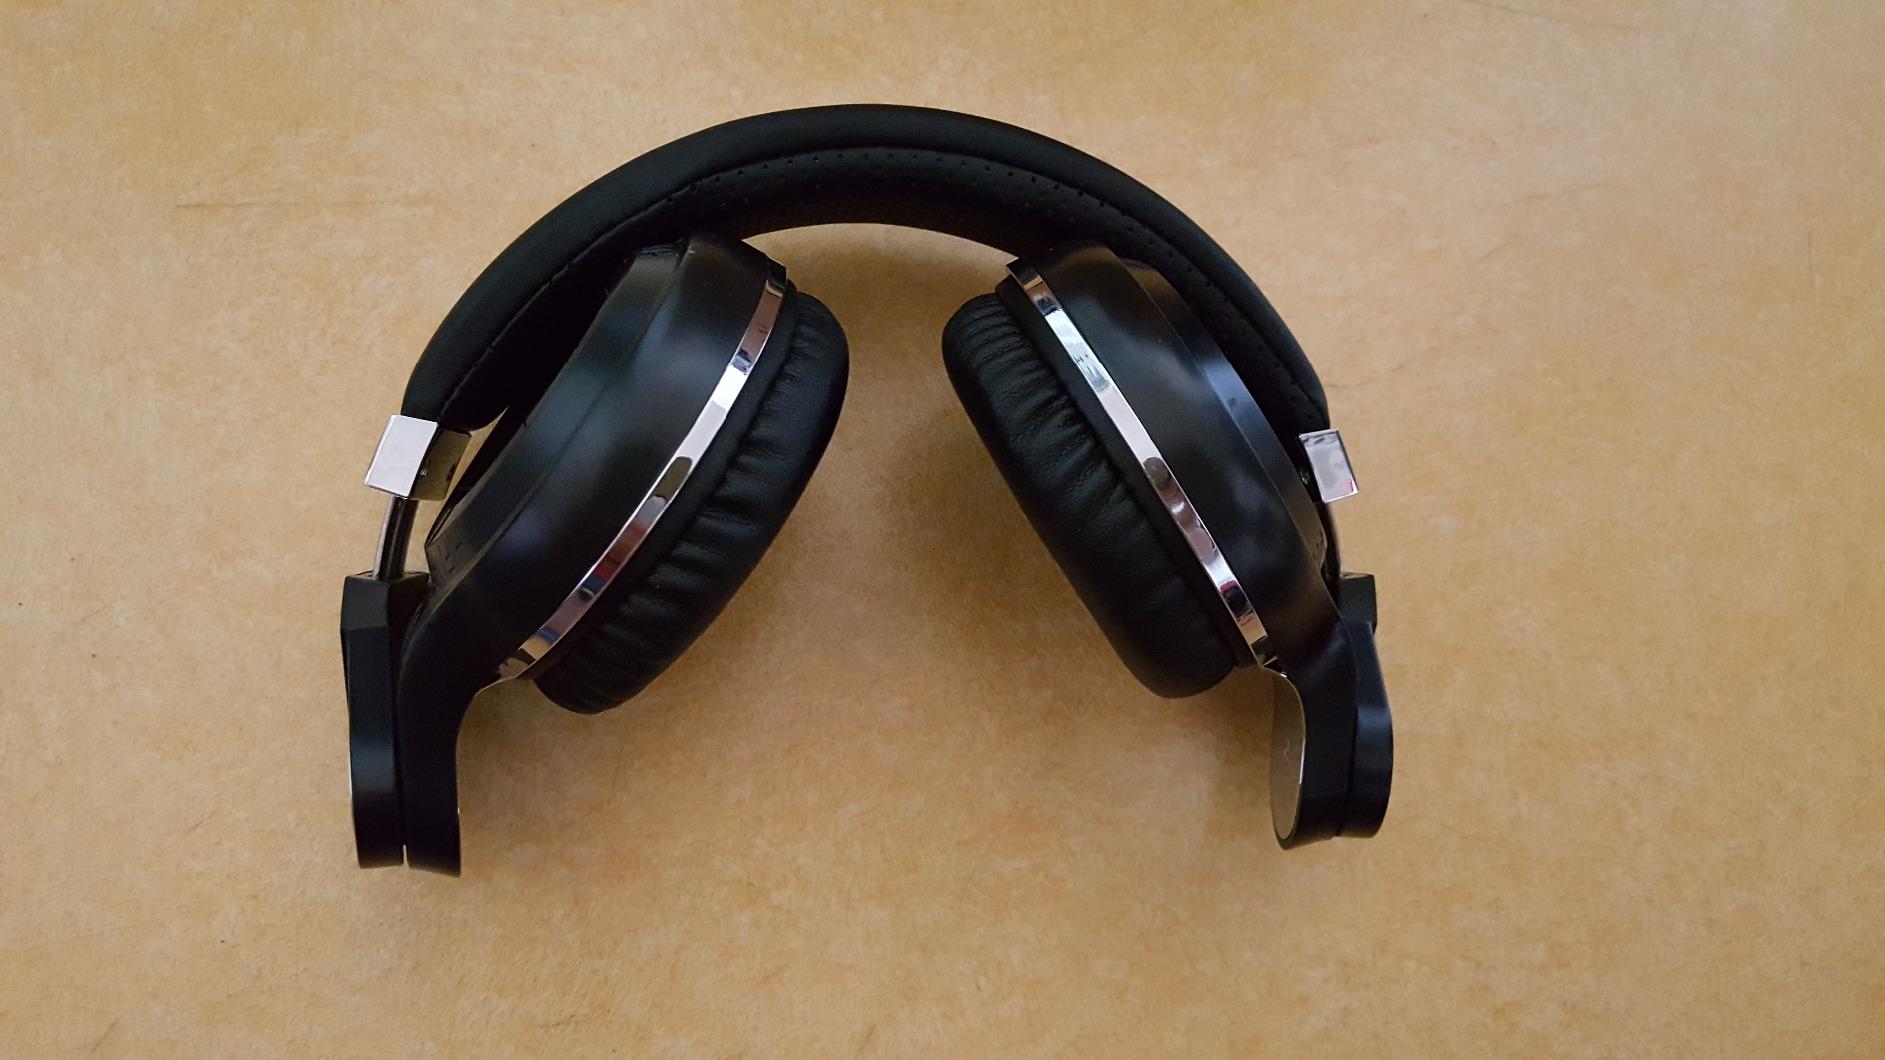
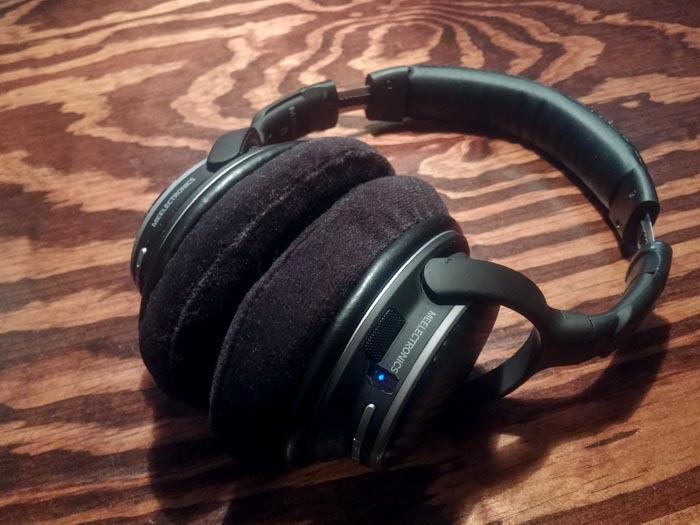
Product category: headphones
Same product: no